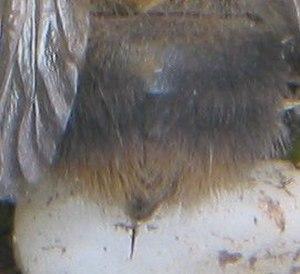
Les bourdons, genre Bombus, sont des insectes sociaux volants de la famille des Apidae. Comme l'abeille mellifère, les différentes espèces de bourdons se nourrissent du nectar des fleurs et récoltent le pollen pour nourrir leur larves. Ce sont des animaux utiles pour la faune et la flore en contribuant à la pollinisation.